Wilhelm Bölsche

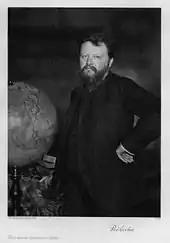
Wilhelm Bölsche

Wilhelm Bölsche (2 January 1861 – 31 August 1939) was a German author, editor and publicist. He was among the early promoters of nature conservation and committed to popularizing science.